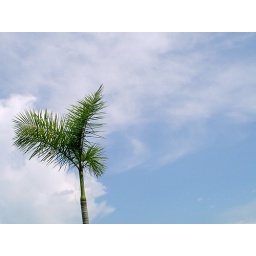
a lone coconut tree against the backdrop of clouds